Laure Auguste de Fitz-James

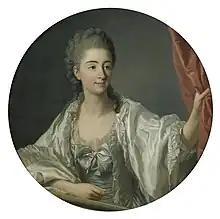
Portrait of Laure-Auguste de FitzJames by Louis-Michel van Loo

Laure Auguste de Fitz-James, Princesse de Chimey (7 December 1744 - 26 September 1814) was a French courtier. She served as lady-in-waiting to Queen Marie Antoinette from 1770 to 1791.